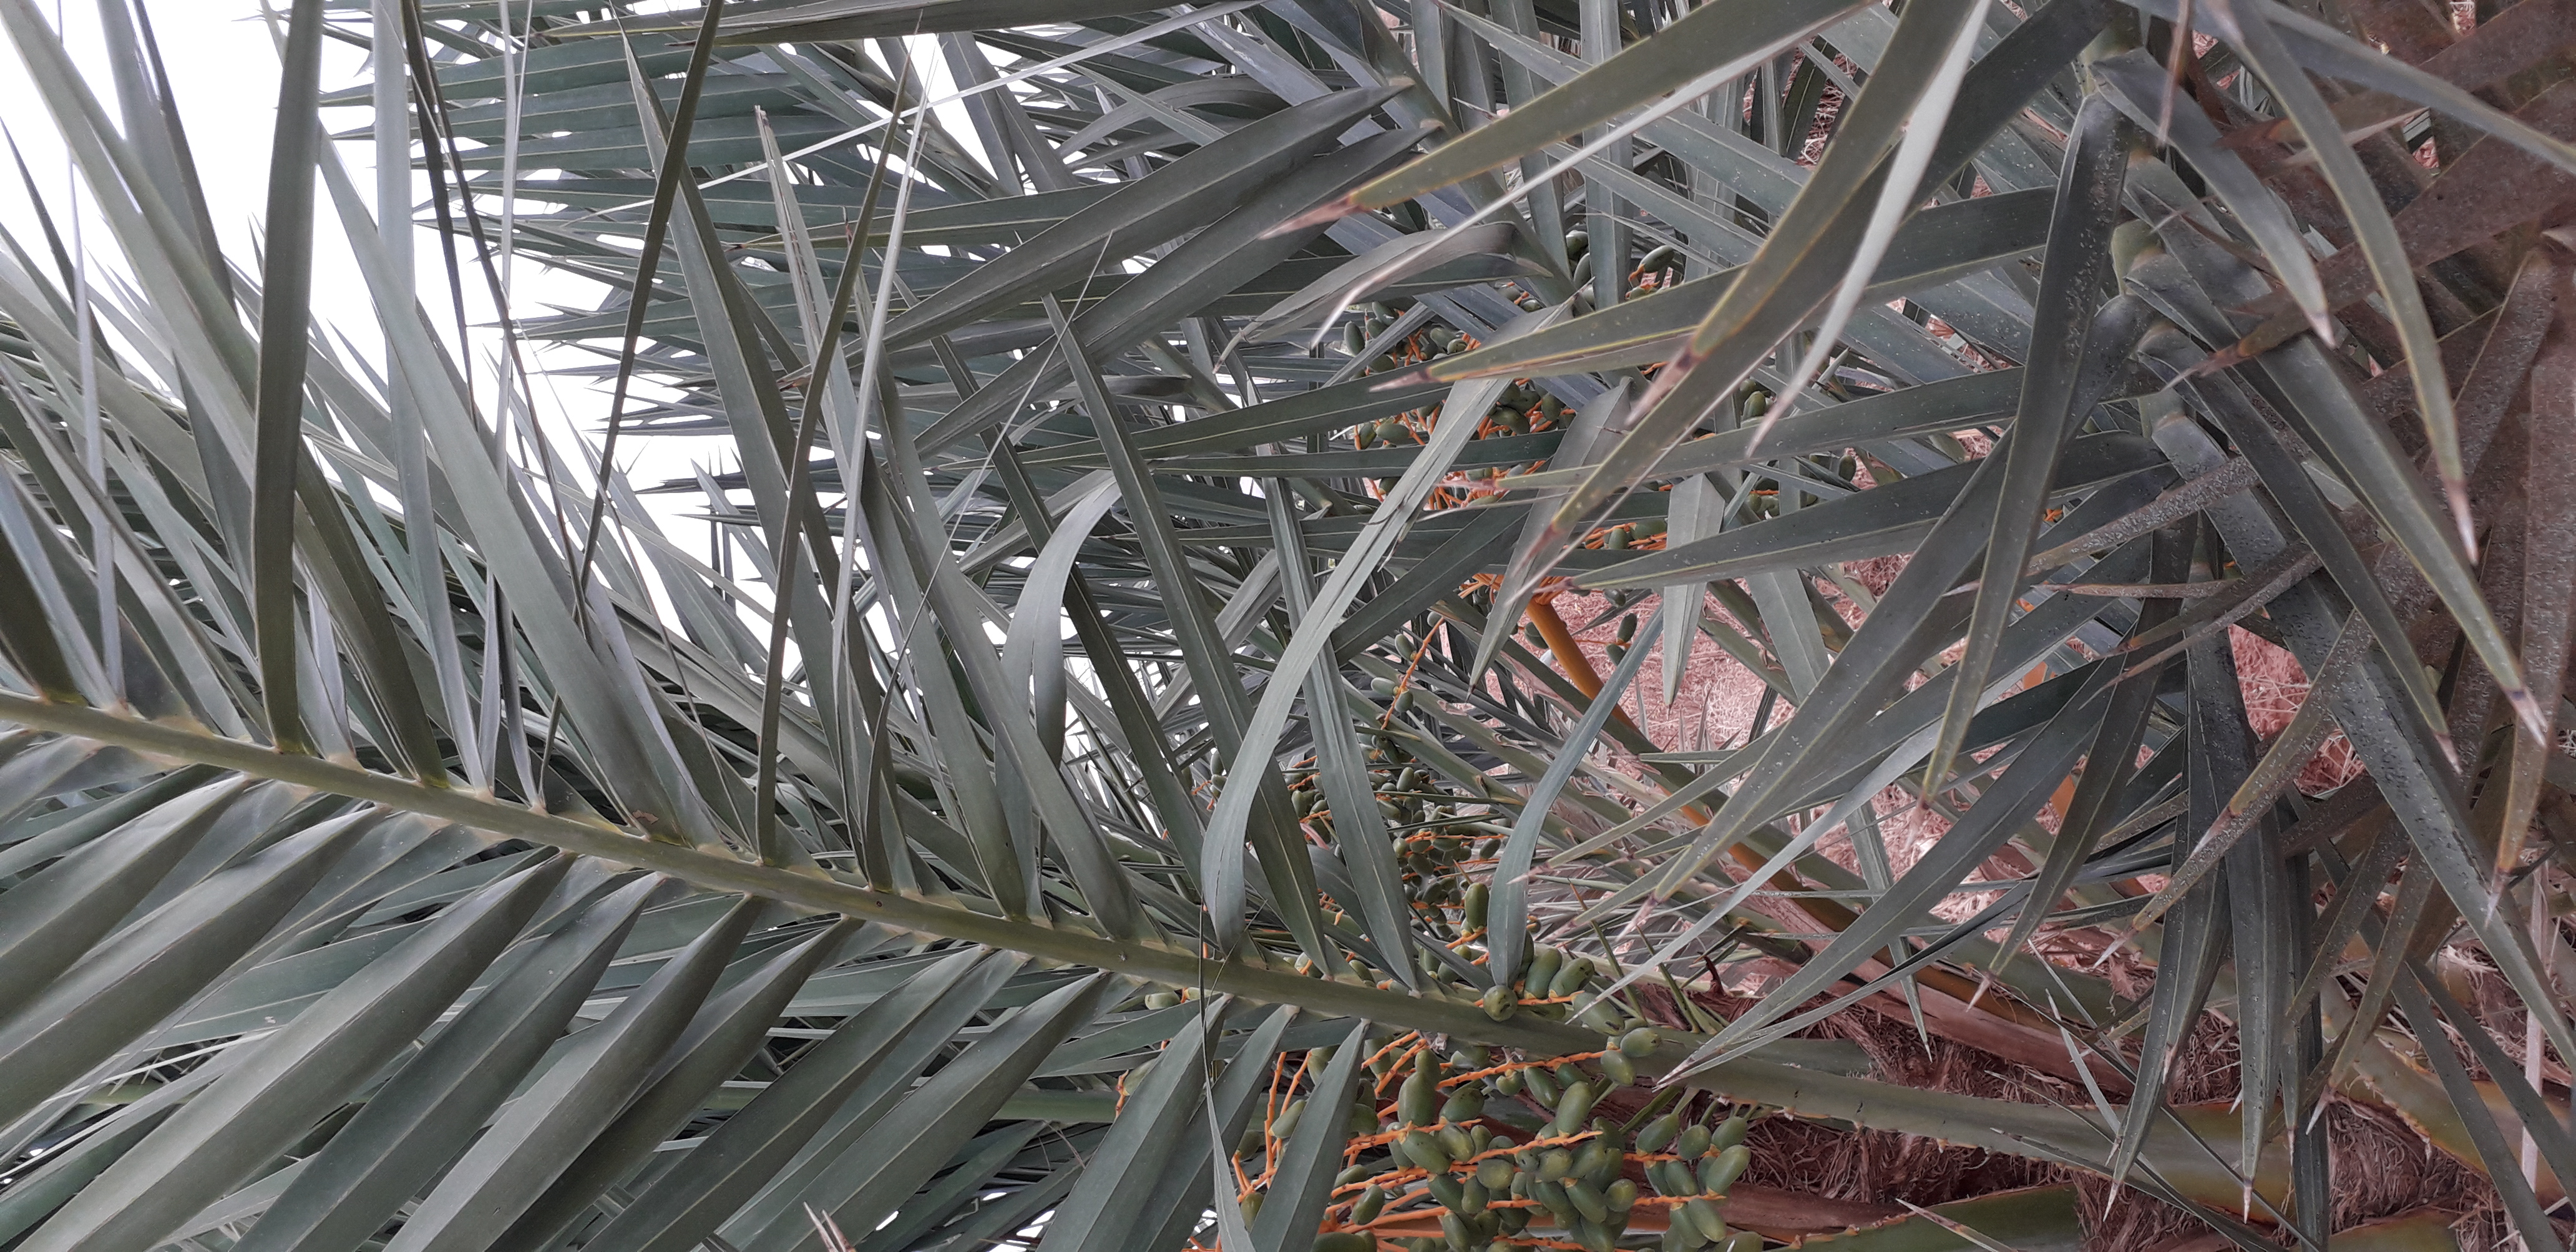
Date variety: kholt